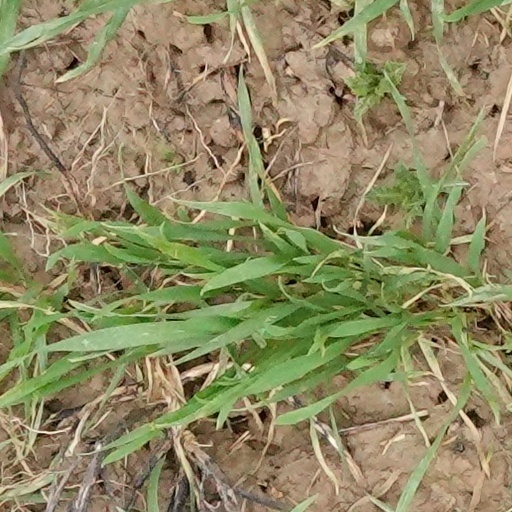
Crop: wheat